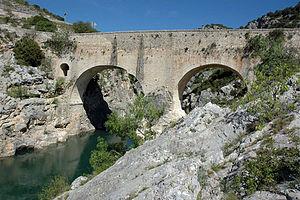
Pont du Diable. Saint-Guilhem-le-Désert. France
Le pont du Diable ou pont sur l'Hérault est une construction d'architecture romane située sur le fleuve Hérault, entre les communes d'Aniane et Saint-Jean-de-Fos, dans le département de l'Hérault en France.
Cet article recense une partie des monuments historiques de l'Hérault, en France.
Cette liste de ponts de France présente une liste de ponts remarquables de France, tant par leurs caractéristiques dimensionnelles, que par leur intérêt architectural ou historique.